New York City transit fares

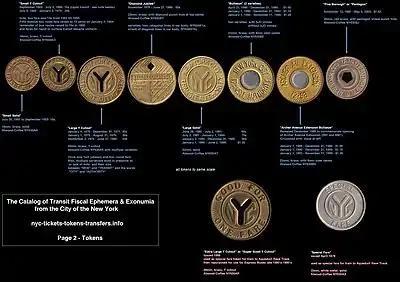
NYCTA tokens from 1953 through 2003 (minor die varieties not shown)

From the inauguration of IRT subway services in 1904 until the unified system of 1948 (including predecessor BMT and IND subway services), the fare for a ride on the subway of any length was 5 cents ($0.05 in 1904 ; $0.05 in 1948 ). On July 1, 1948, the fare was increased to 10 cents for rapid transit (subway & elevateds), and 7 cents for surface routes (streetcar & bus). It has since then has steadily risen. When the New York City Transit Authority was created in July 1953, the fare was raised to 15 cents and a token was issued.